Rabatment of the rectangle

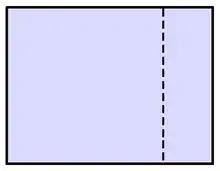
The dotted line represents one of two possible rabatments of the rectangle

Rabatment of the rectangle is a compositional technique used as an aid for the placement of objects or the division of space within a rectangular frame, or as an aid for the study of art.